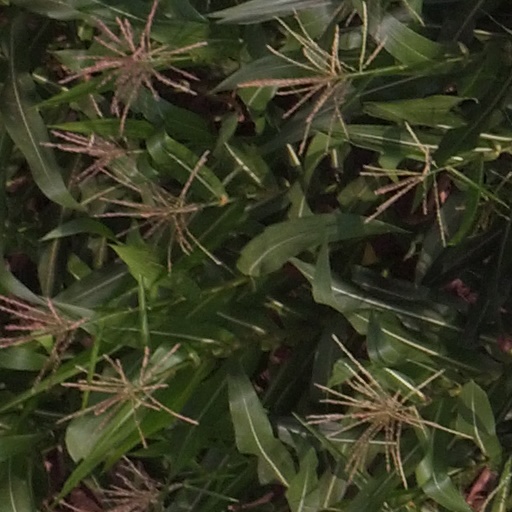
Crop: maize; corn